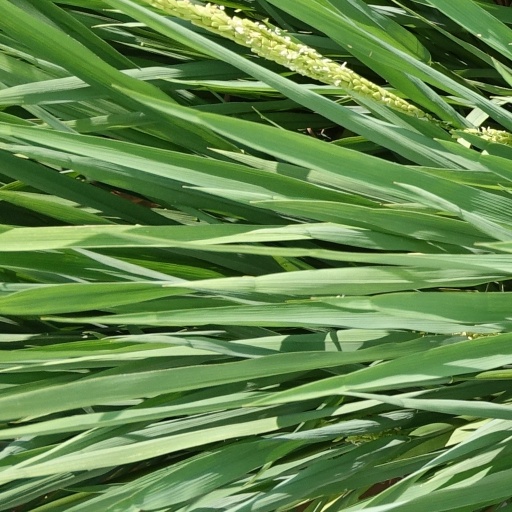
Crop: rice